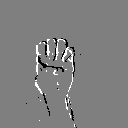
ASL letter: e